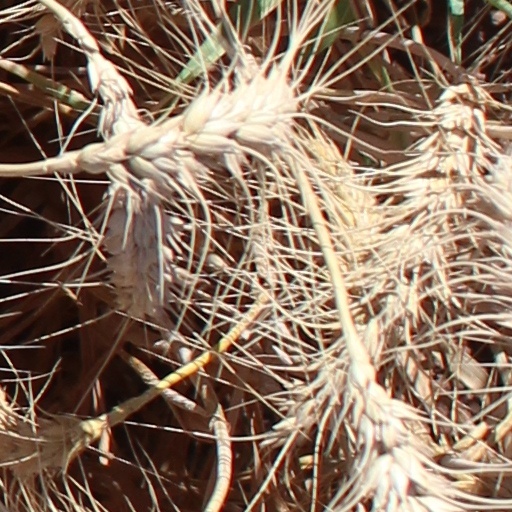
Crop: wheat